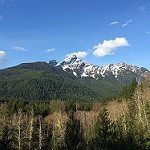
Scene: Outdoor